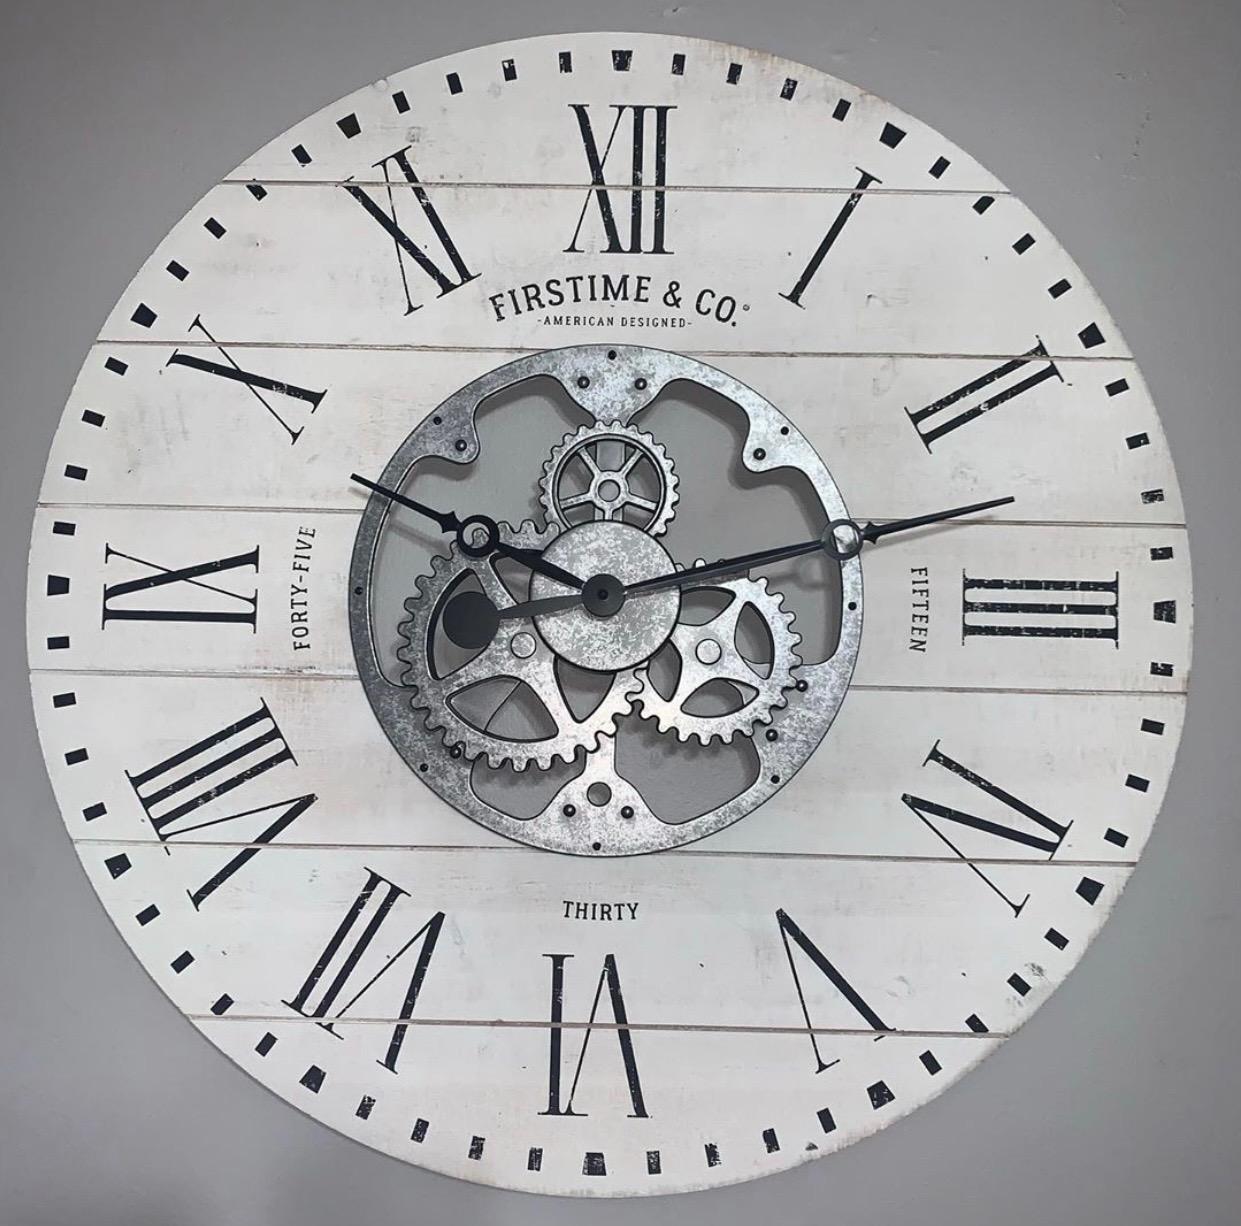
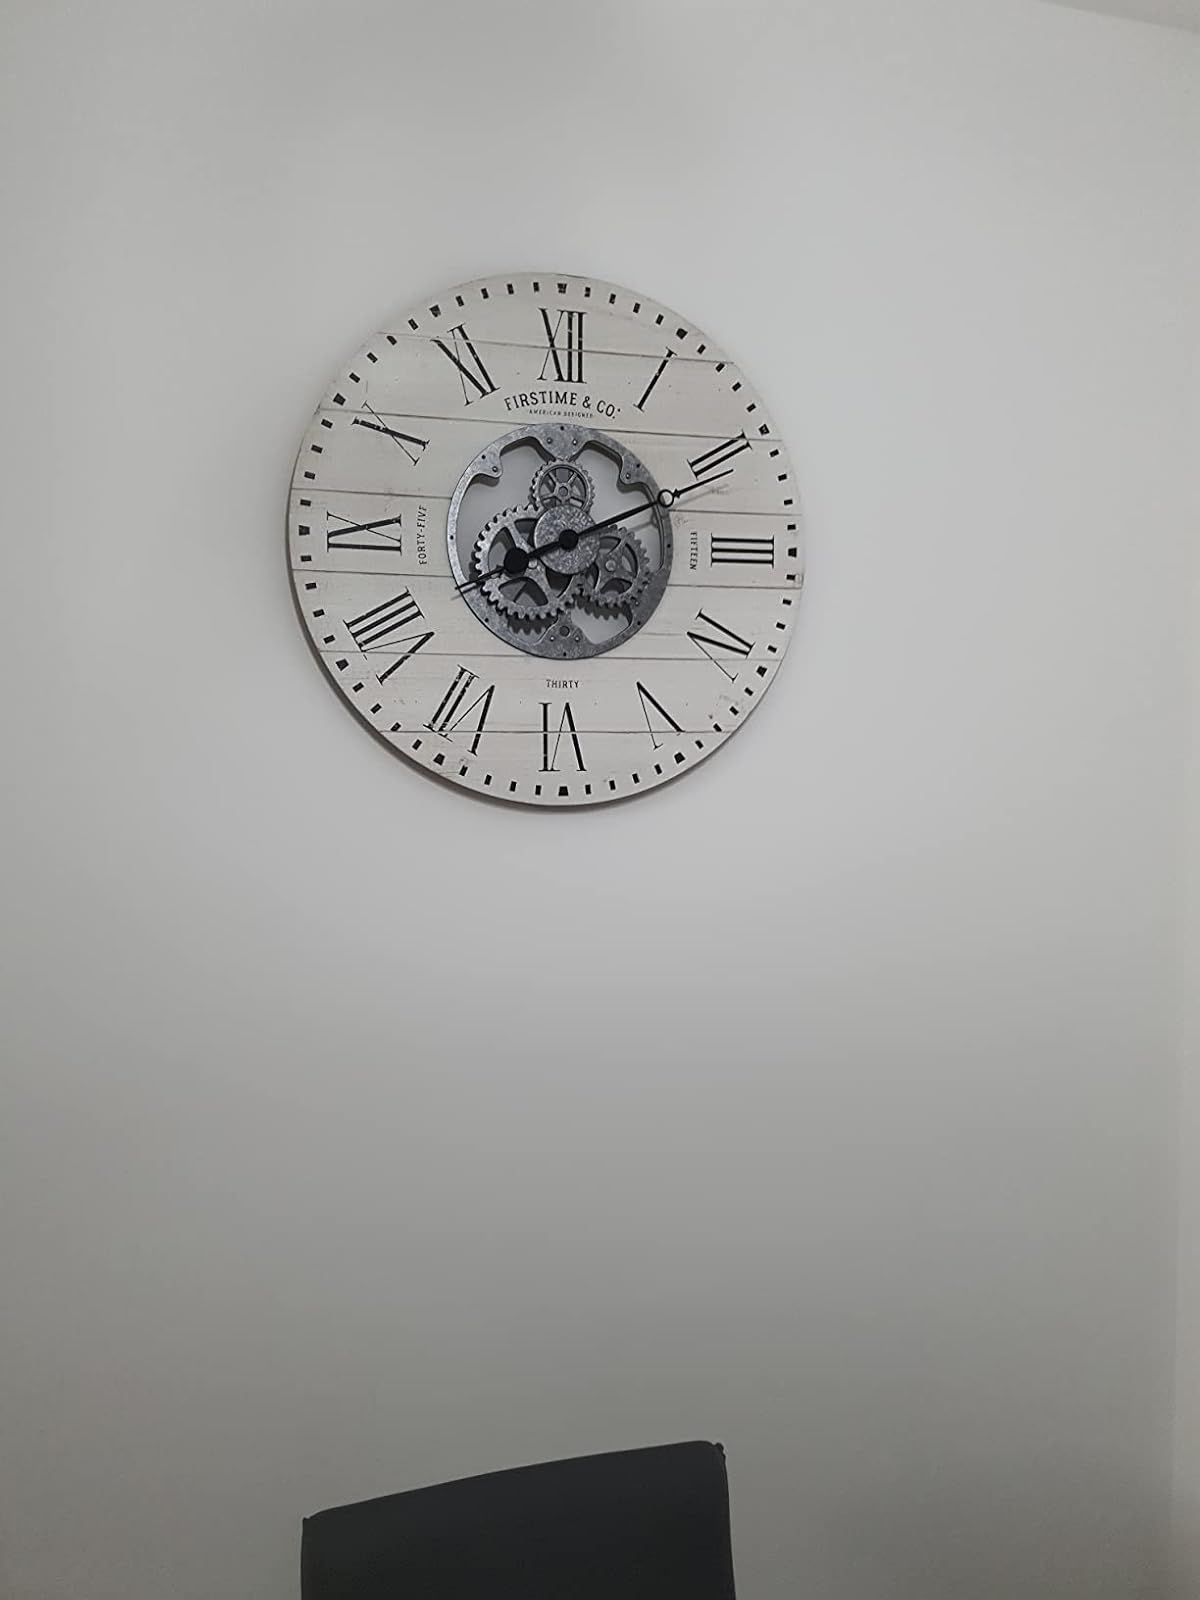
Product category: clock
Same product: yes